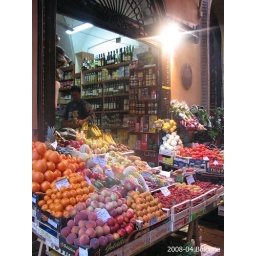
Bologna - open air fruit stand in the market south of Piazza Maggiore